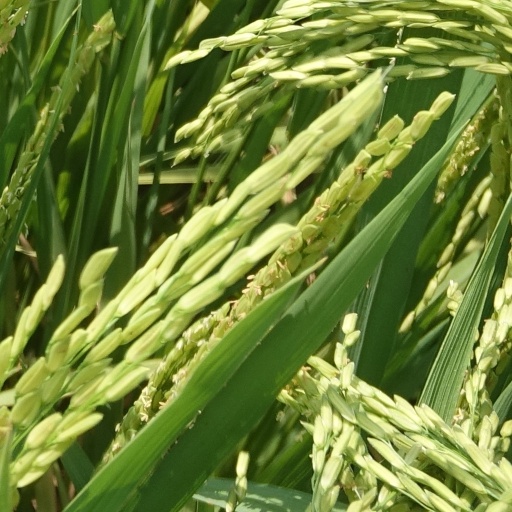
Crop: rice